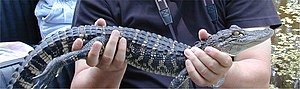
Amerikansk alligator / Beskrivelse
Alligatorunge, ca. 2 år gammel. Bemærk de gule ryg- og sidestriber.
Amerikansk alligator er den ene af de to nulevende arter i slægten Alligator.